1995 São Tomé and Príncipe coup d'état

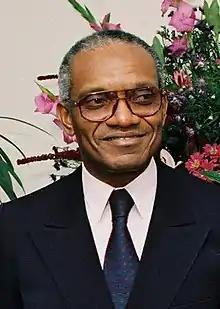
Miguel Trovoada in 1995

Miguel Trovoada became the first democratically elected president of São Tomé and Príncipe in 1991. The country had been under the one-party rule of the Movement for the Liberation of São Tomé and Príncipe (MLSTP) since its independence from Portugal in 1975. Trovoada was himself a former leader of the MLSTP, but he fled into exile in 1981 after falling out of favour with then president Manuel Pinto da Costa. He returned in time to contest the 1991 presidential election and was elected unopposed. He later founded the Independent Democratic Action (ADI) political party in 1994.